Royal Calpe Hunt

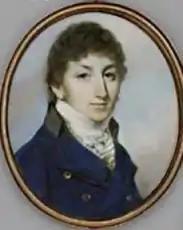
Charles Elphinstone Fleeming in 1789. He was the first Master of the Hunt.

The uniform of the club changed from blue to scarlet. The hounds were transferred from San Roque, and a kennel was built at the North Front with the support of the Governor of Gibraltar, Sir George Don. Many of the hounds were obtained from packs in England, as pups born in Gibraltar were found to be difficult to rear. The huntsmen rode Spanish horses. Later, new kennels were constructed at the North Front in 1884, with the foundation stone laid by the wife of then Governor, Sir John Miller Adye. The activities associated with the hunt, including picnics and balls, evolved to become important society events. Accessibility of land in Spain was always an issue, beyond permission to cross the border. Permission needed to be obtained from the various Spanish farmers on whose lands they conducted the Hunt. One of the strategies employed since the early history of the Hunt involved sending invitations to military officials in San Roque and Algeciras to attend the Hunt. The Hunt also paid the expenses related to crop damage, but payments remained a point of contention.